Clare Johnson

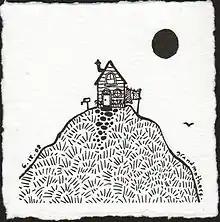
"Grandmothers"

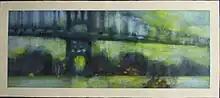
"Long weekends"

Technically trained at Brown University, Providence, USA, Slade School of Fine Art, London, England and Central St Martins College of Art and Design, London, England her intricate ink drawings deal obsessively with the frontier between solitude and loneliness, comfort and disconsolation. The work was originally inspired by imagery from nightly drawings on post-it notes. Johnson's drawings have been described as ""intimate both in content and nature. Exploring personal illness and anxieties, her work is much more than art therapy, but a delicate, illustrative analysis of vulnerability, fear and the looming dangers of life both physical and metaphorical.""